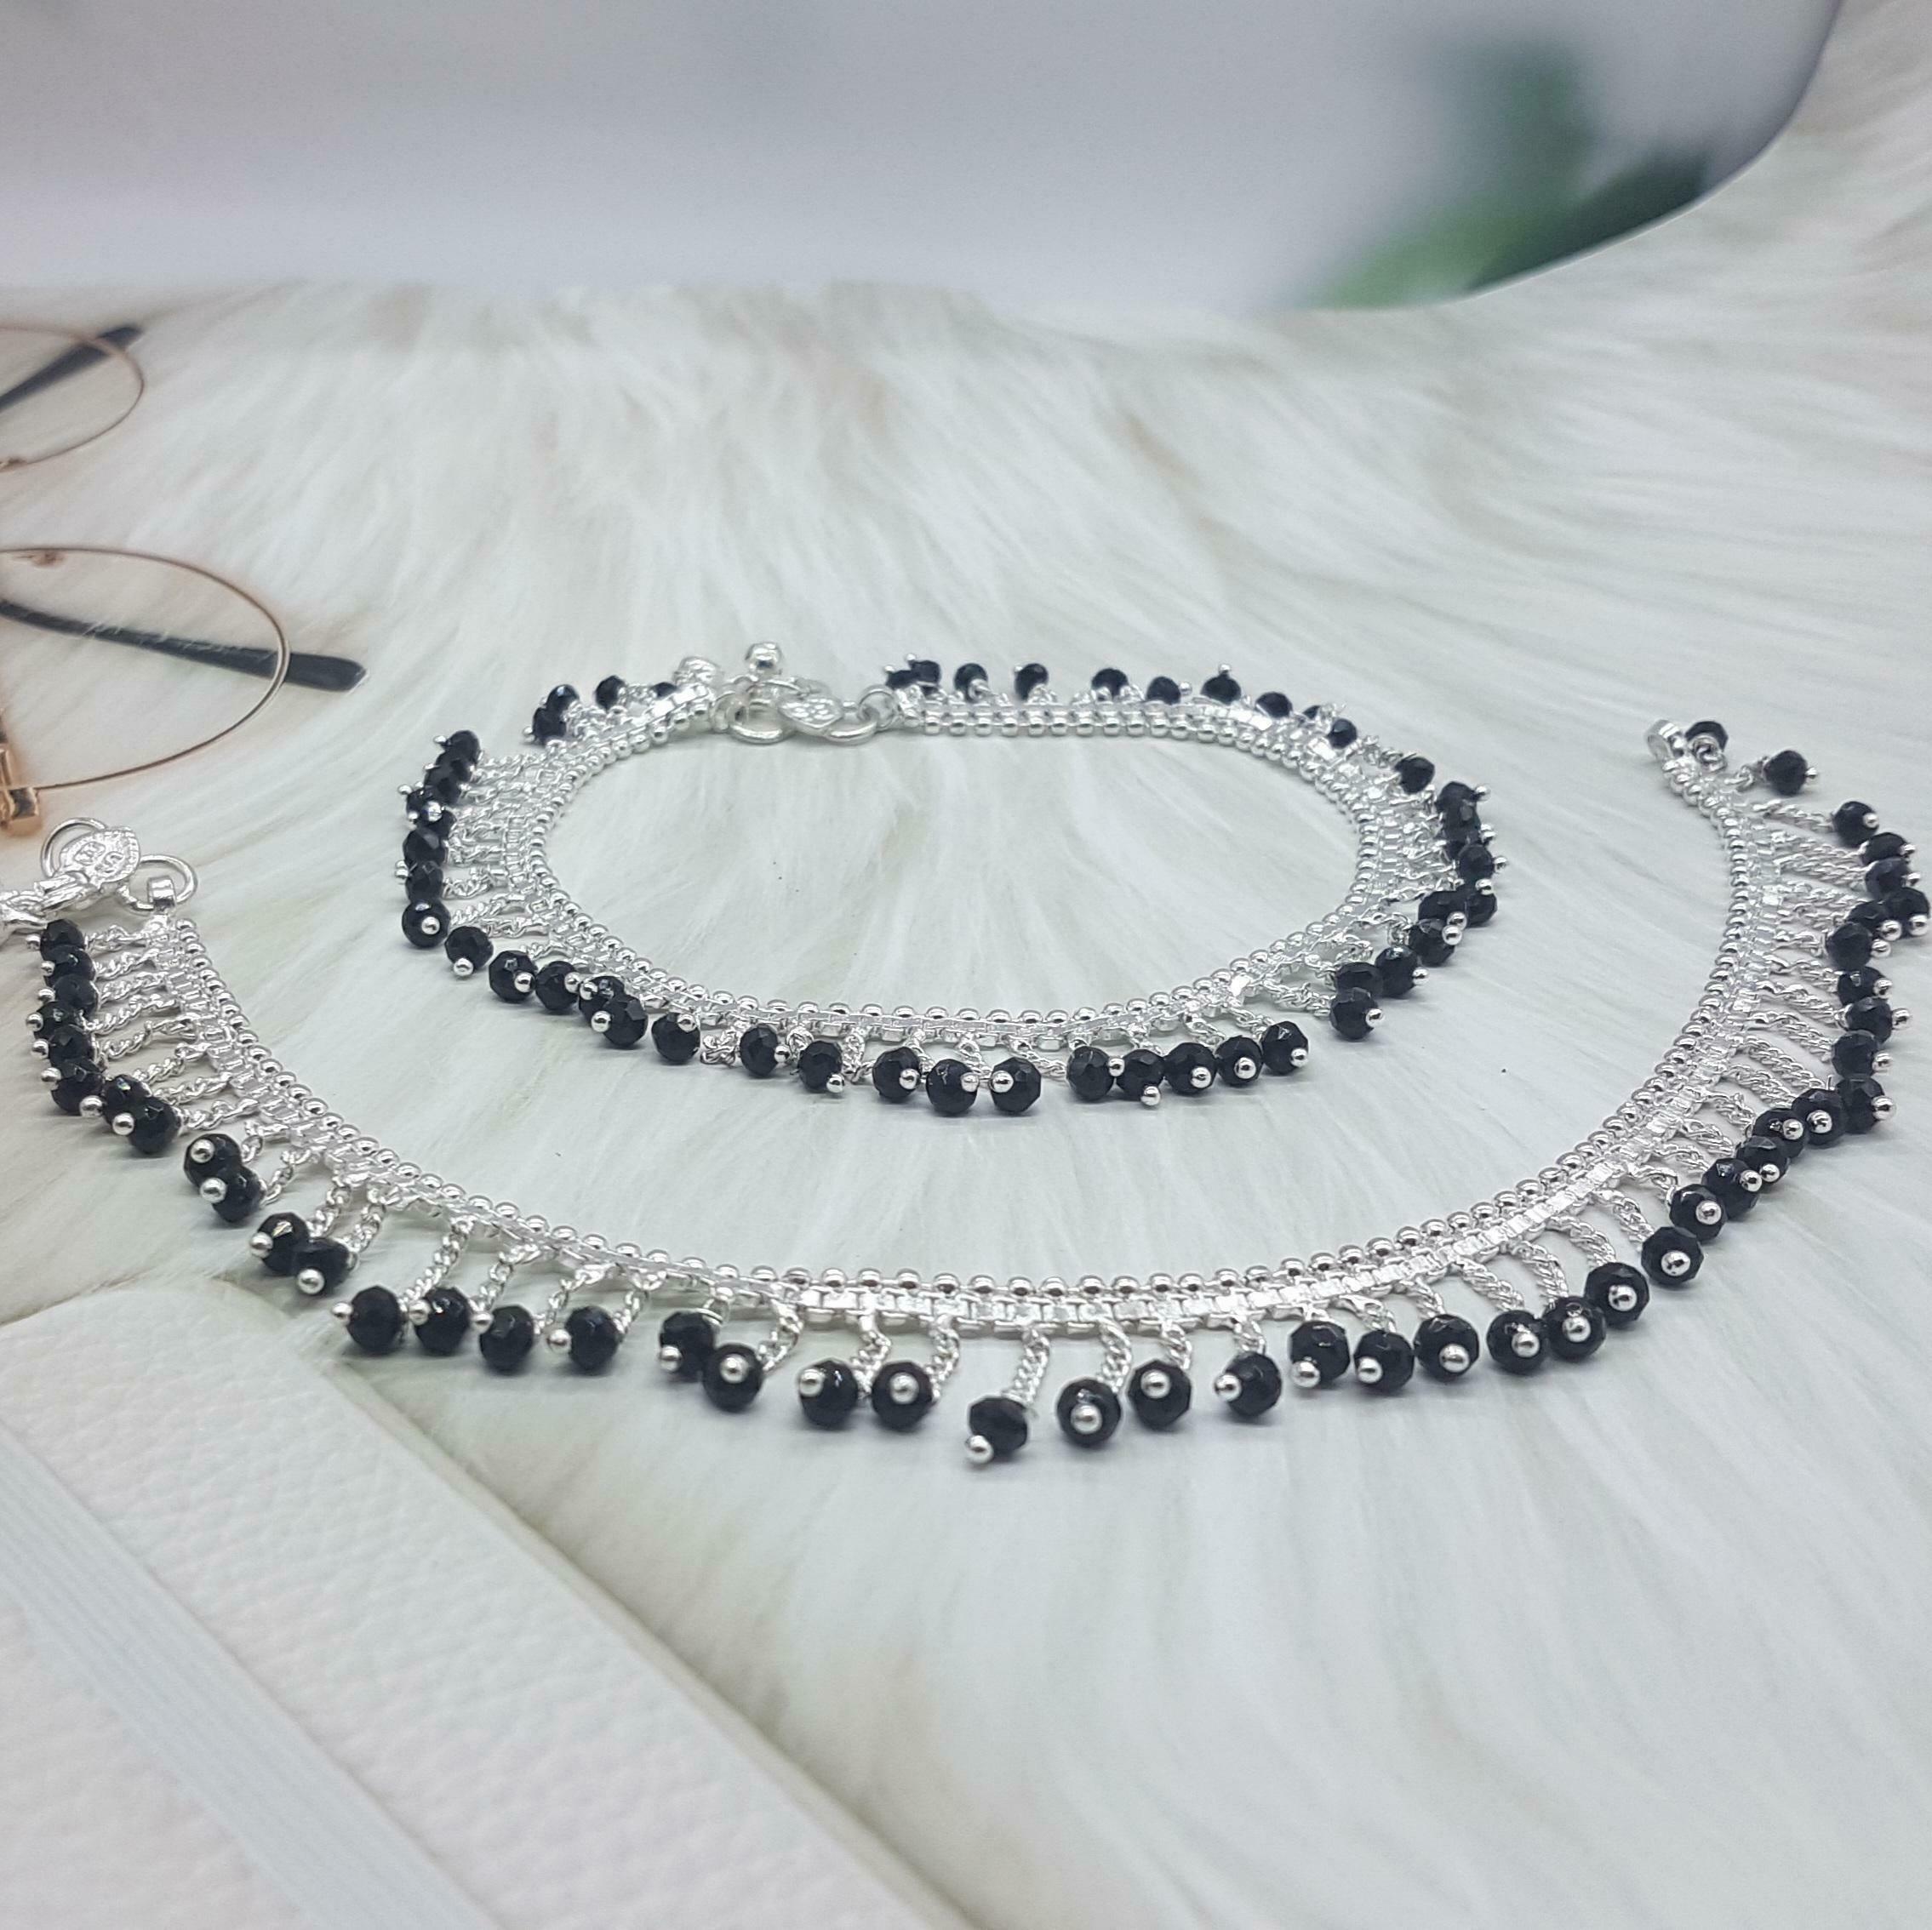
BR Ornaments A134 Alloy Anklet (Pack of 2)
Type: Anklet
Brand: BR Ornaments
Price: Rs. 369
 This silver anklet looks good with all indian outfitsor traditional outfits suitable girls and women of all ages. grab this pair of anklets, you will feel stylish ankle and shining silver anklet will make beautiful, you must buy the sns traders anklets you will never go wrong with the latest design, fancy anklets in silver jewellery.